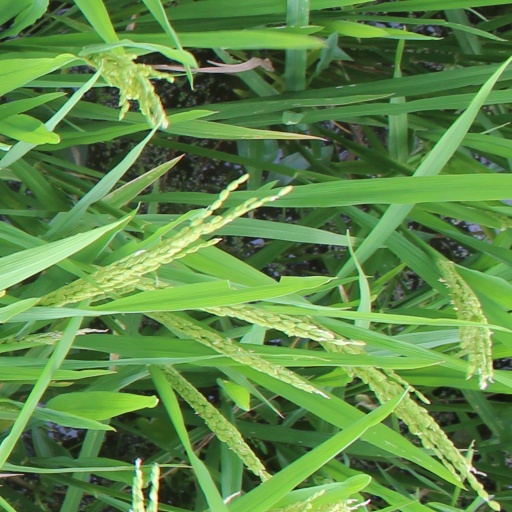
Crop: rice